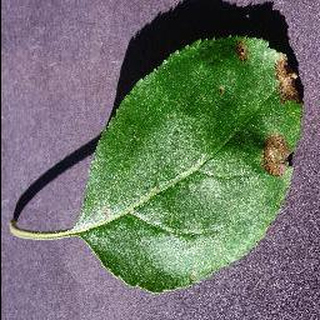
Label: apple_black_rot